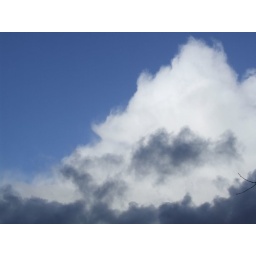
Ecvery cloud has a silver lining - or white in this case!